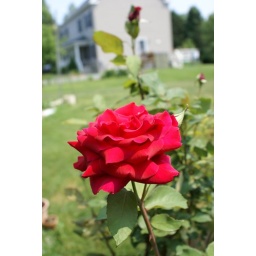
Huge red rose in my neighbor's backyard. Strong fragrant.